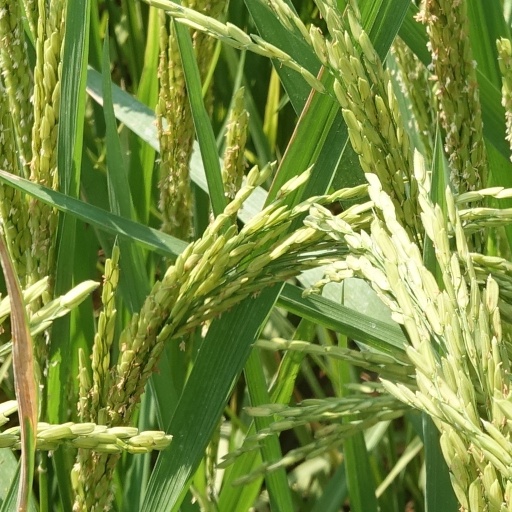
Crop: rice